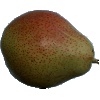
Label: pear_forelle